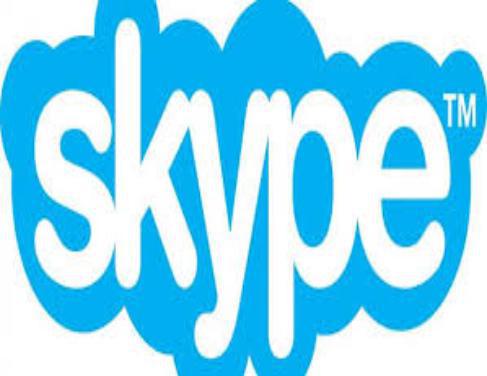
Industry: Others